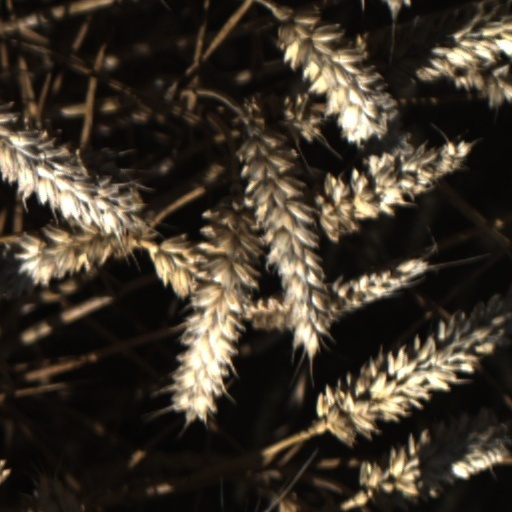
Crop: wheat